Hero of Ukraine

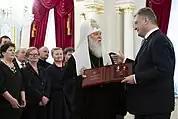
President Poroshenko handing the medal of Hero of Ukraine and the Order of the State to Filaret.

In January 2022, captain Dmytro Kotsiubailo "Da Vinci" commander of the 1st Mechanized Battalion of the Armed Forces of Ukraine and member of far-right party Right Sector was awarded the title Hero of Ukraine by the president of Ukraine Volodymyr Zelenskyy.